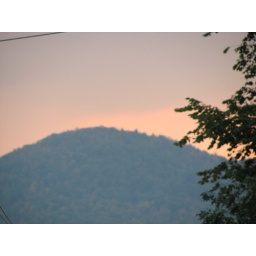
The sunset over the lake after the rain had let up to a light drizzle the sky starts to clear up.